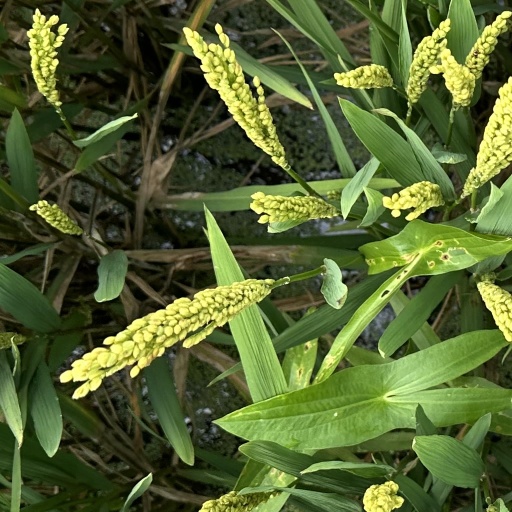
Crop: rice